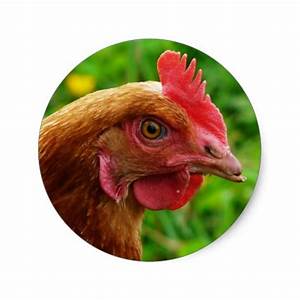
Label: gallina